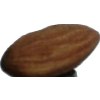
Label: almonds